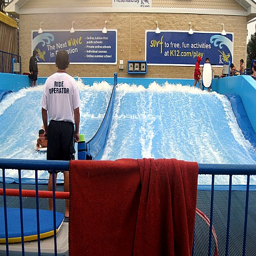
The ride attendant watches over the wave park.
A man stands in front of an indoor wave pool
A small water slide for children with a supervisor.
A ride operator watches over a surfing ride while children play.
A wave ride for children to play on with surfboards